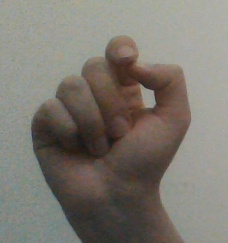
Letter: fa